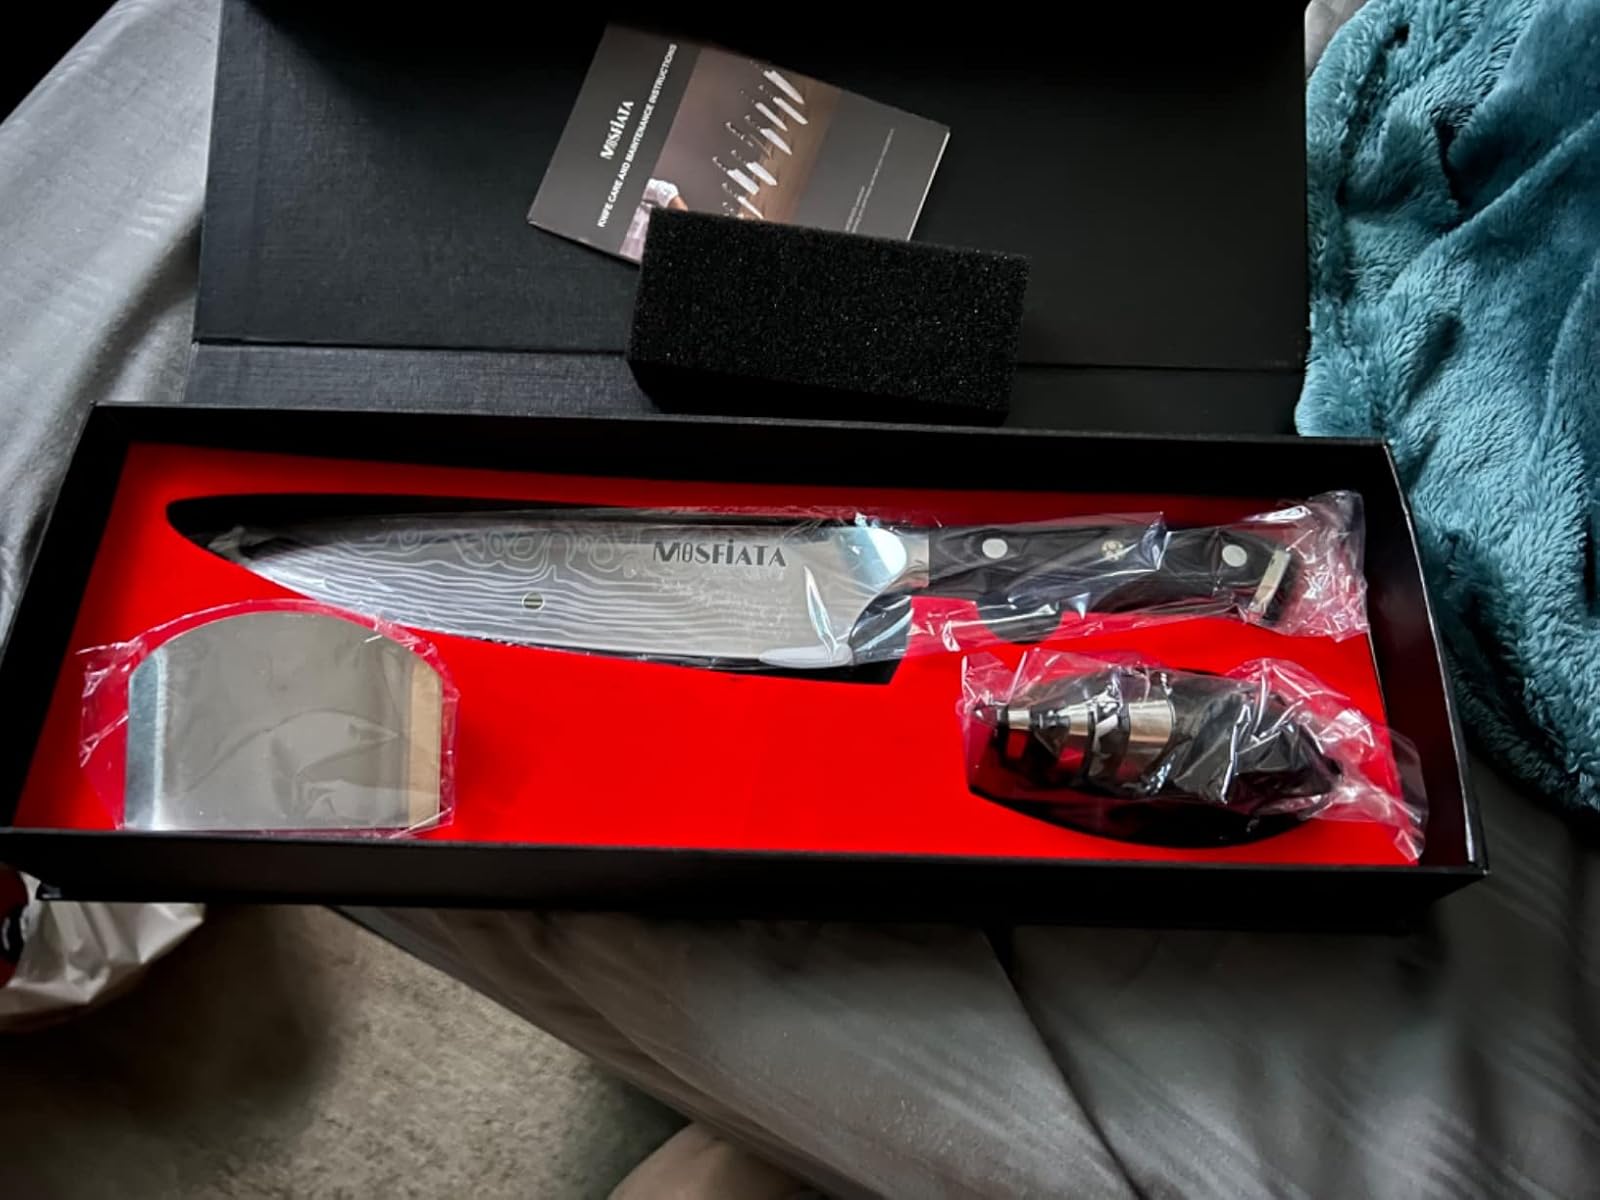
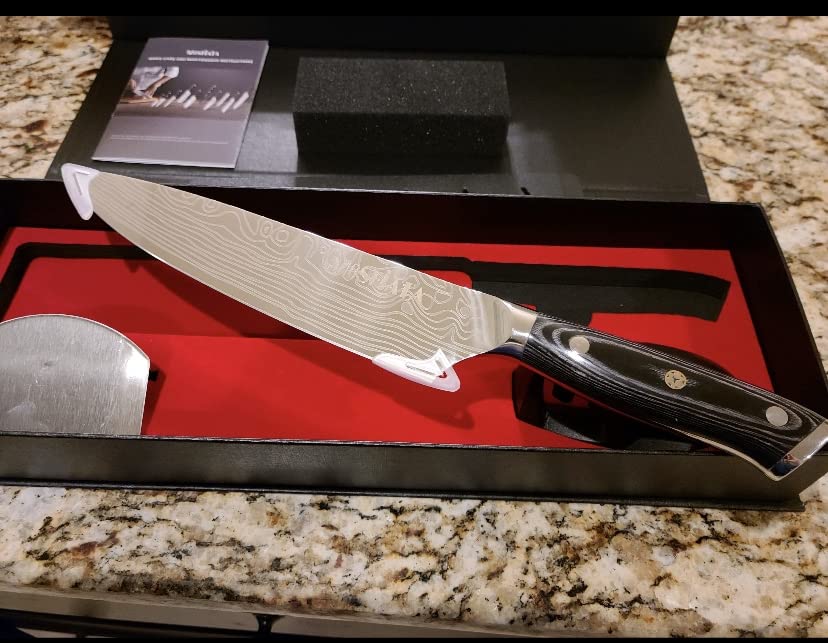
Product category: items_knife
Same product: yes